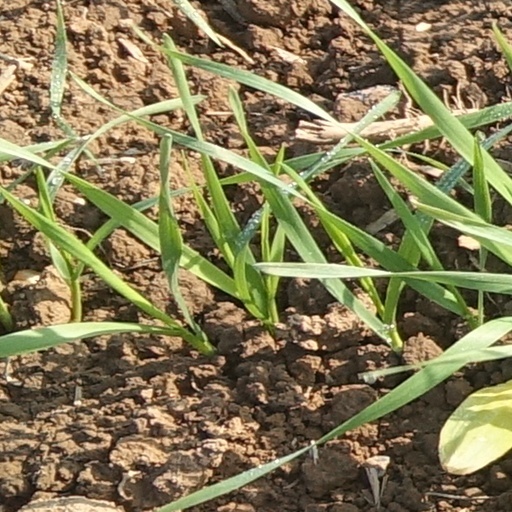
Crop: wheat